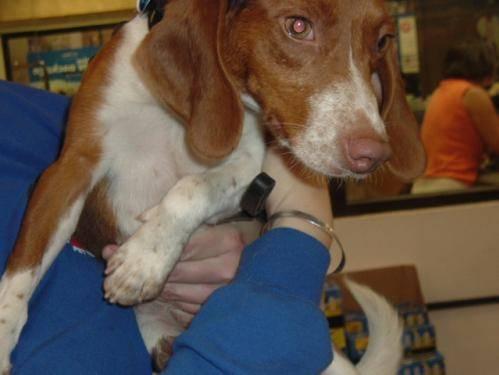
dog